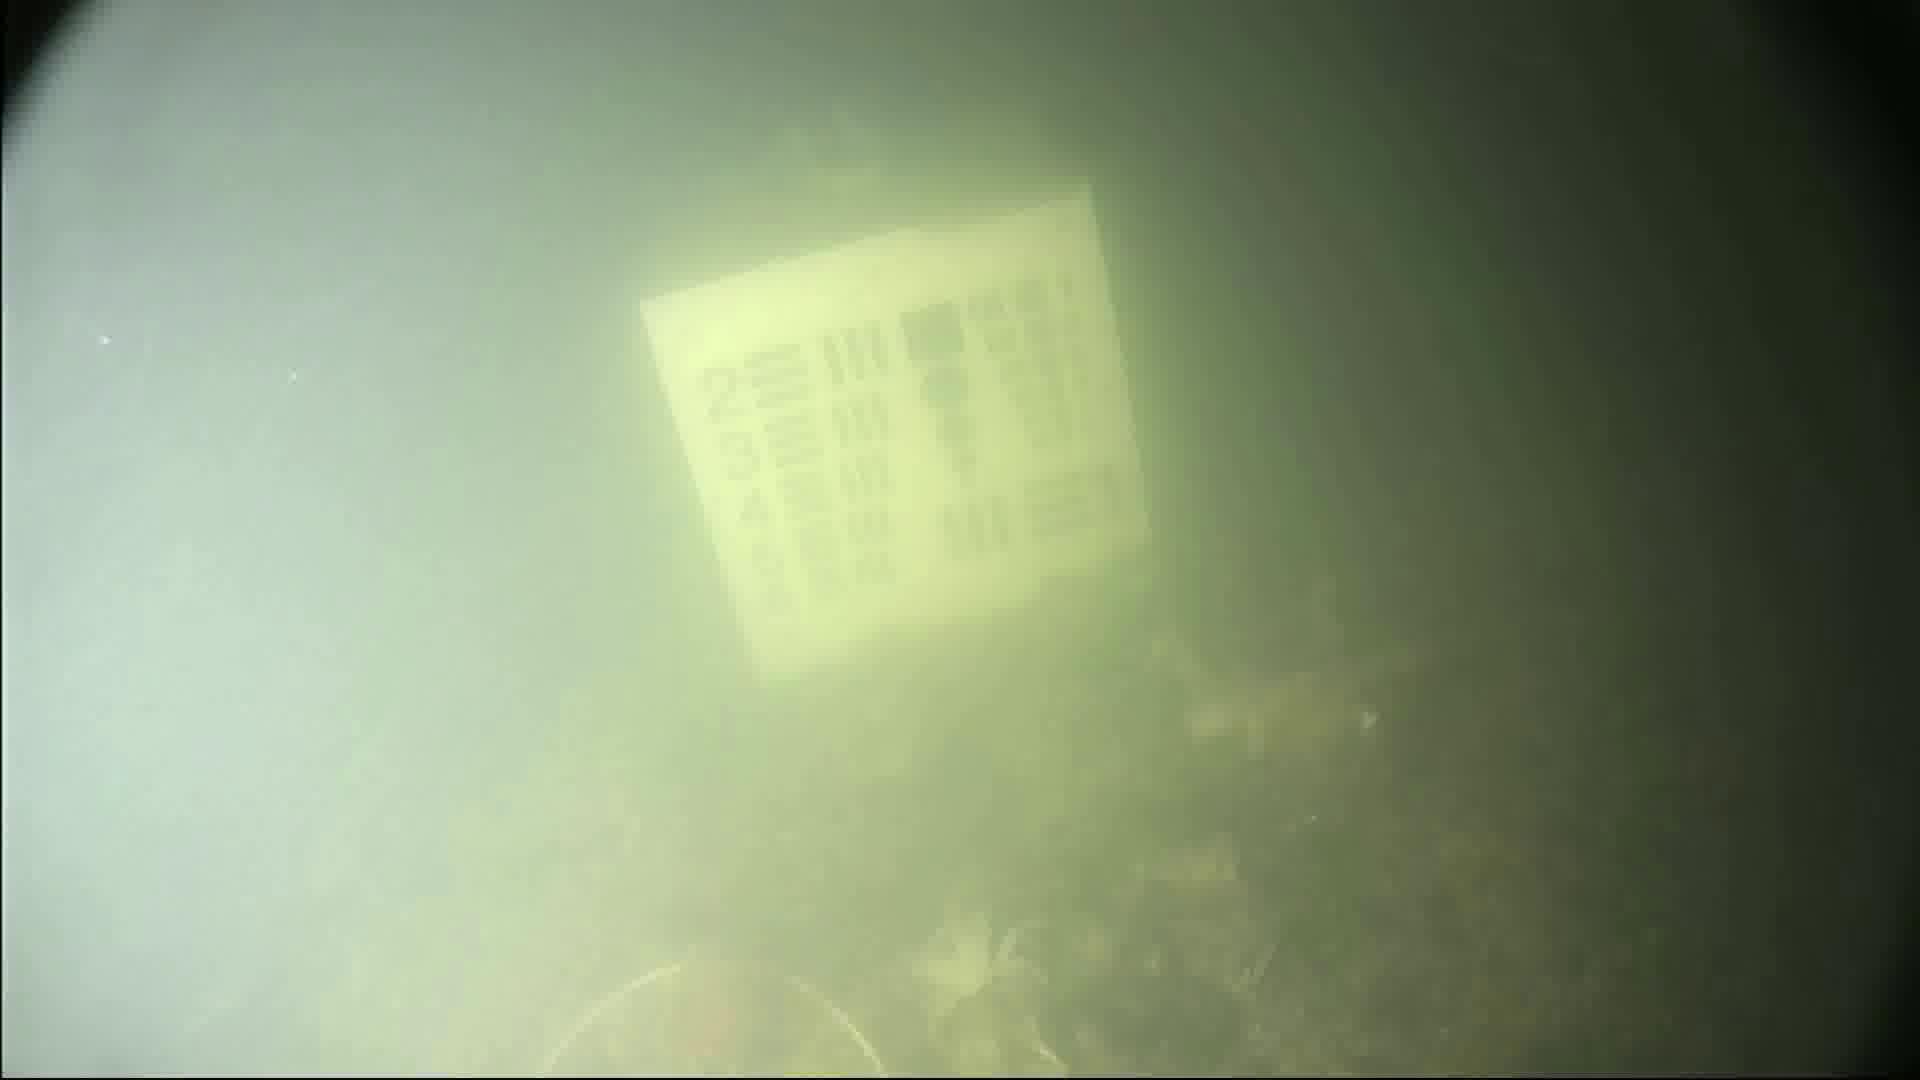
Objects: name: crab
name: fish